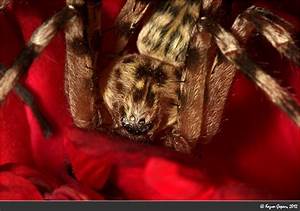
Label: ragno